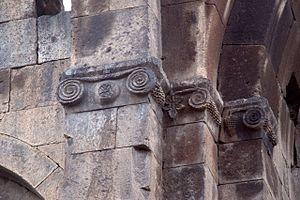
Le Ptghnavank est une église chrétienne du village de Ptghni dans le marz de Kotayk en Arménie. Bien qu'étant à l'état de ruine, c'est l'un des monuments les plus remarquables de l'architecture arménienne du haut Moyen Âge.